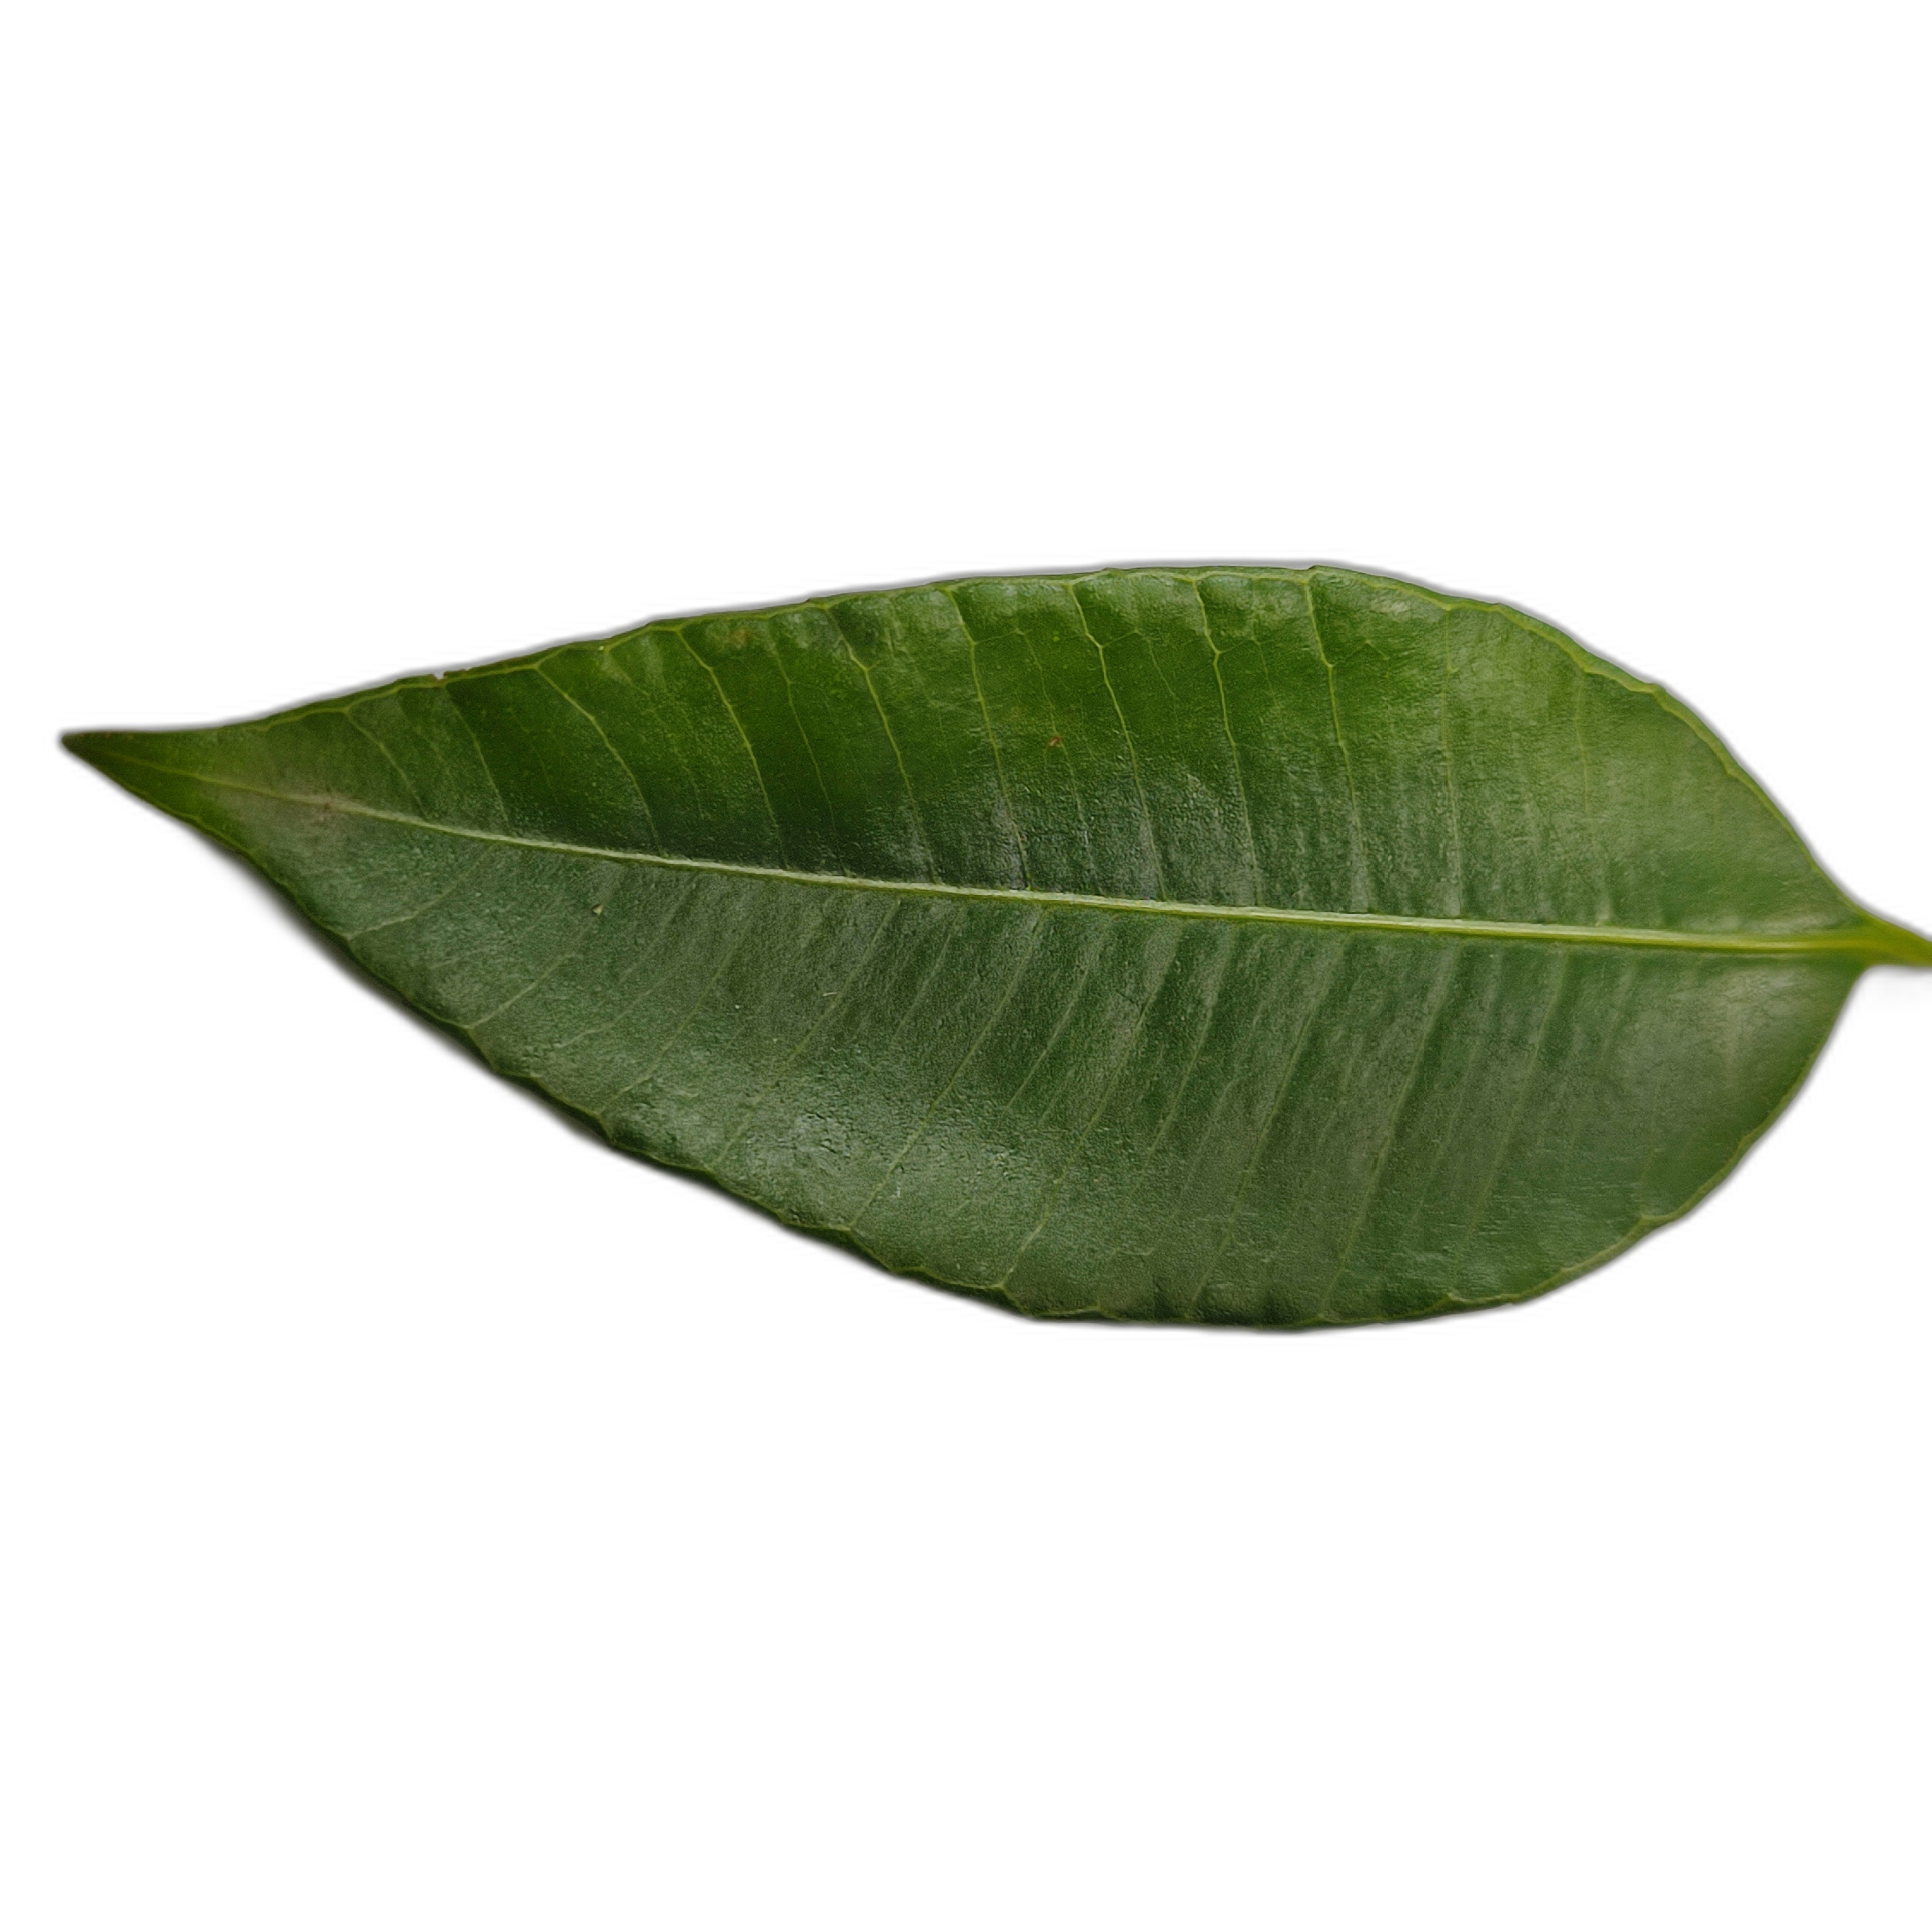
Label: healthy